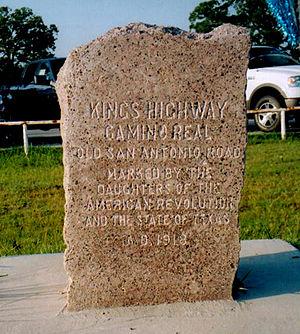
Ce qui suit est la liste des Historic Civil Engineering Landmarks, c'est-à-dire la liste des monuments historiques de génie civil, établie aux États-Unis par l' American Society of Civil Engineers depuis qu'elle a commencé le programme en 1964. Cette désignation est accordée à des projets, des structures et des sites situés aux États-Unis et dans le reste du monde. À compter de 2013, il y a plus de 260 éléments dans cette liste.